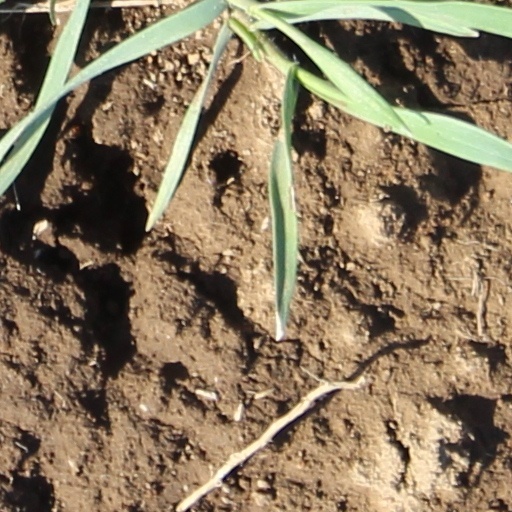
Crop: wheat